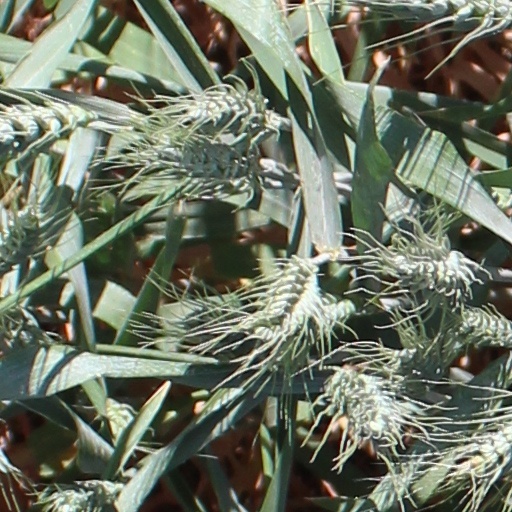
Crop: wheat